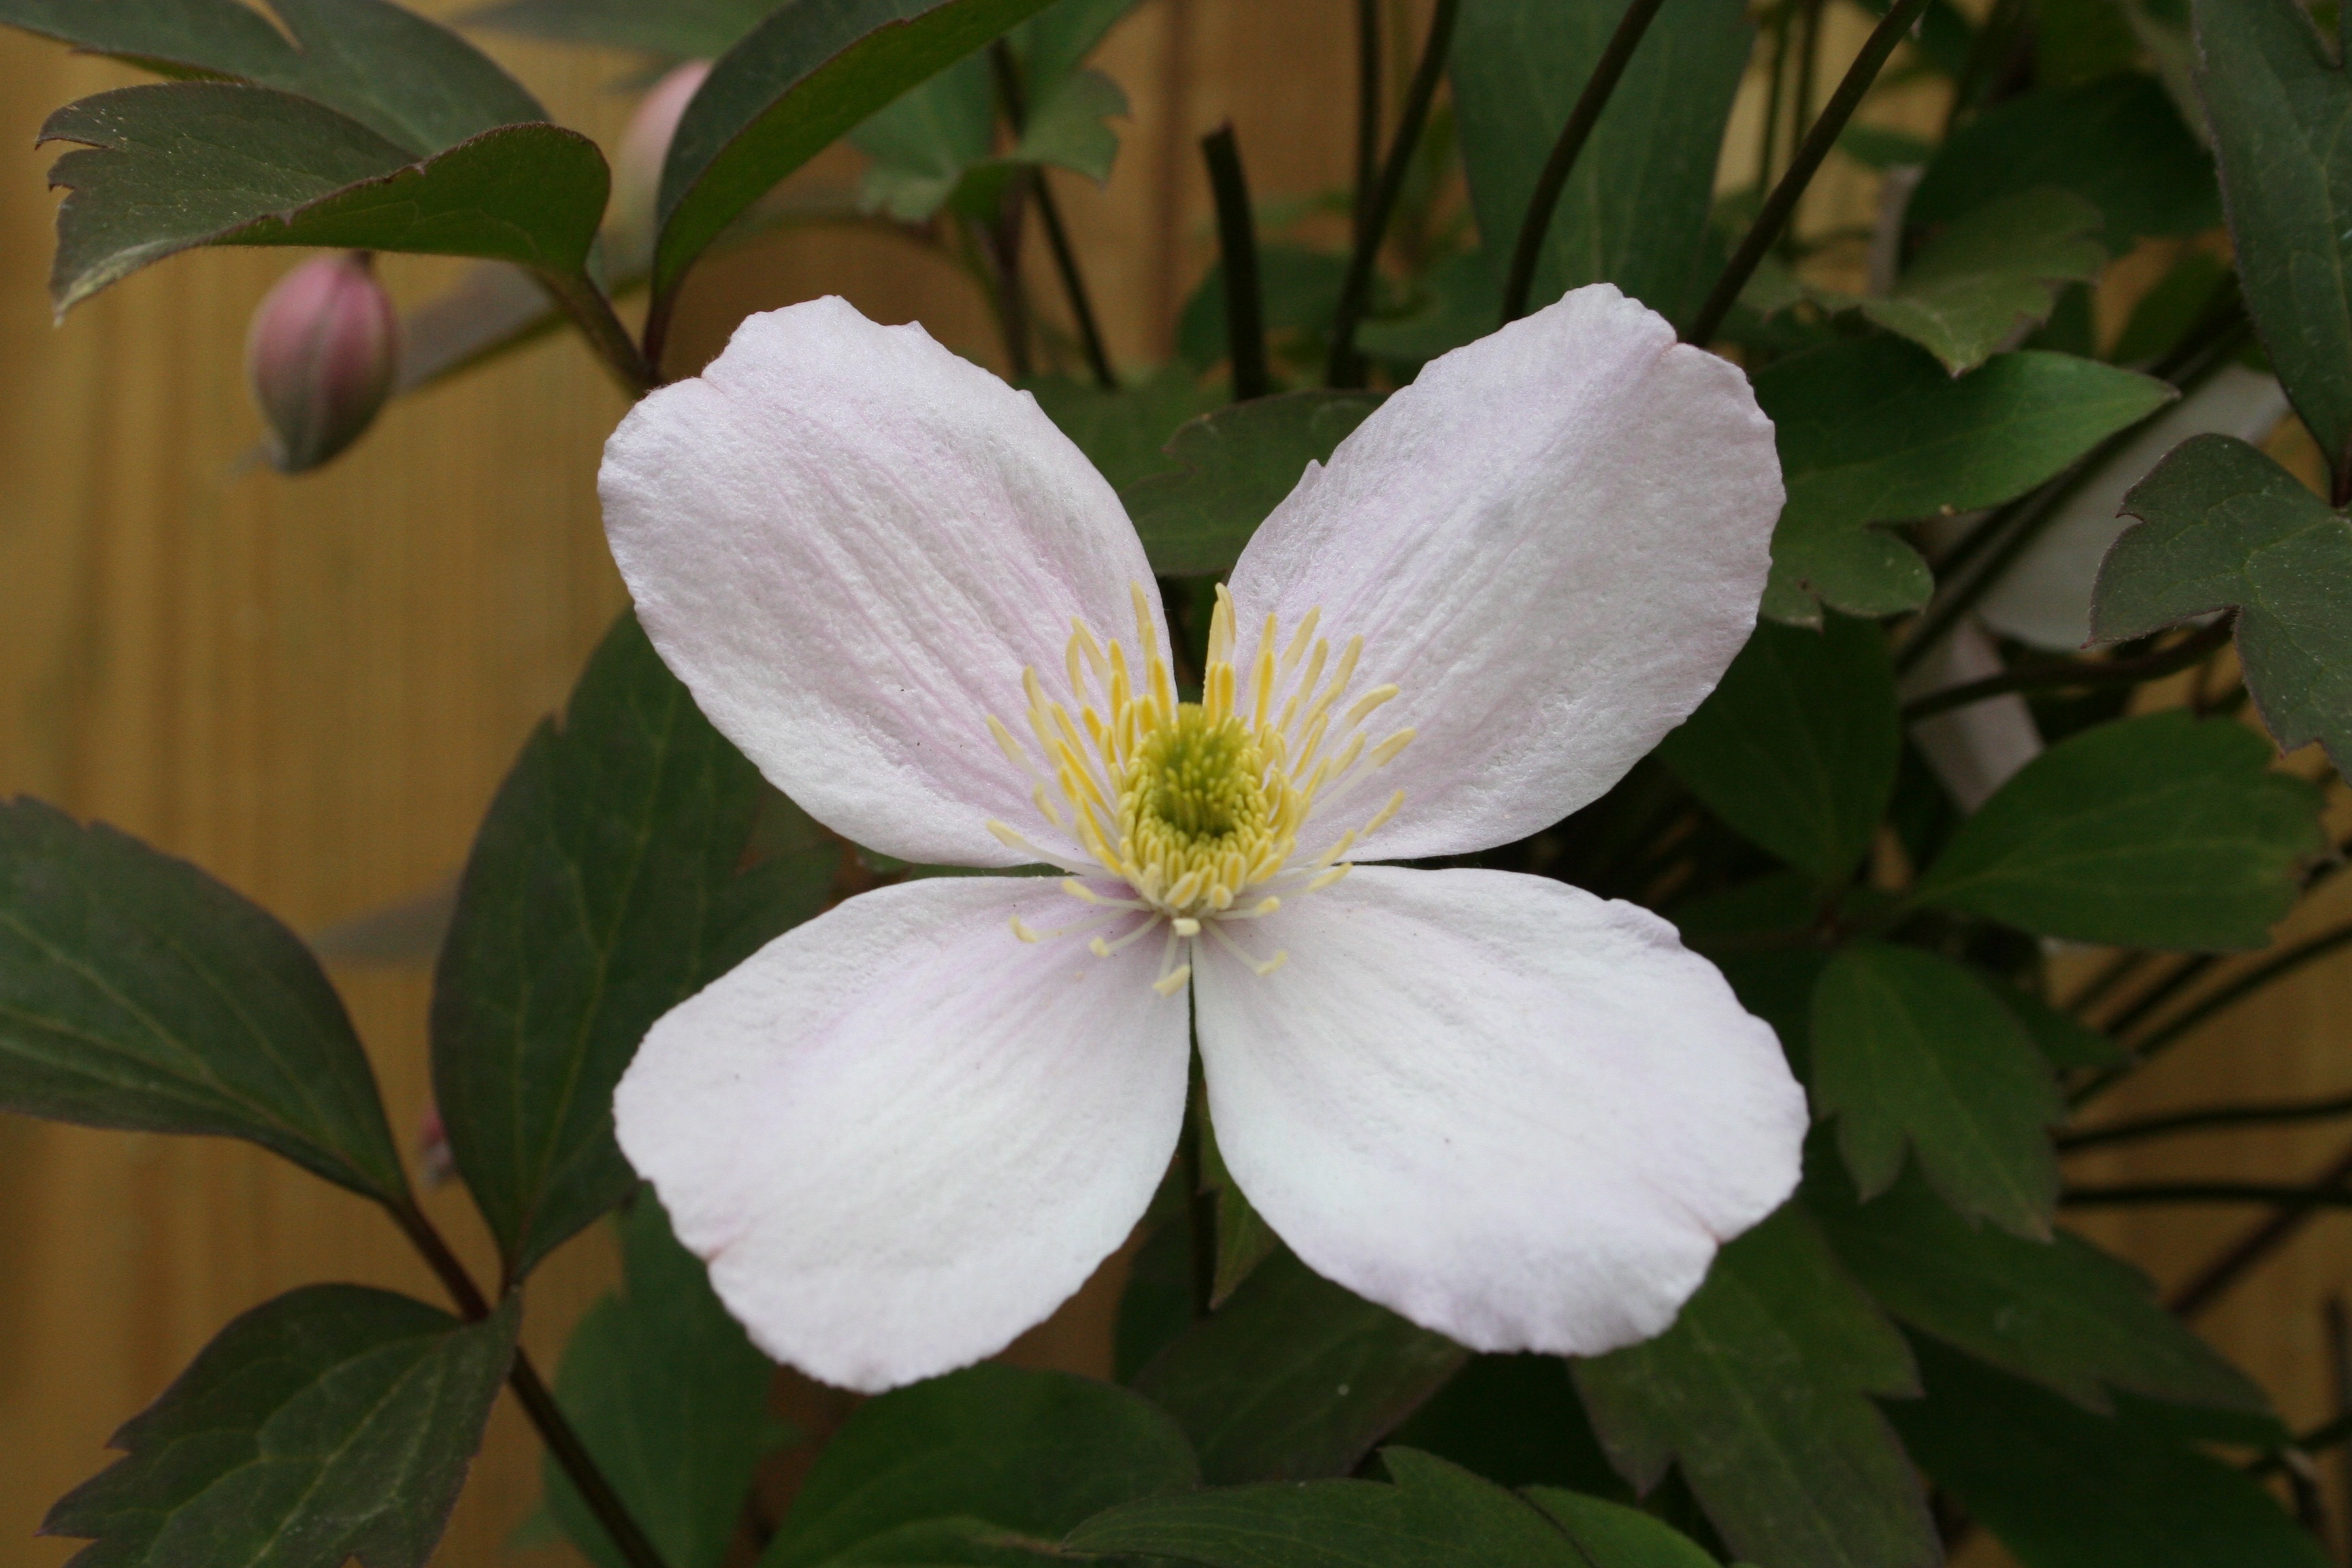
blossom, plant, flower, petal, botany, flora, perennial, wildflower, shrub, clematis, creeper, garden plant, flowering plant, land plant, pergola plant